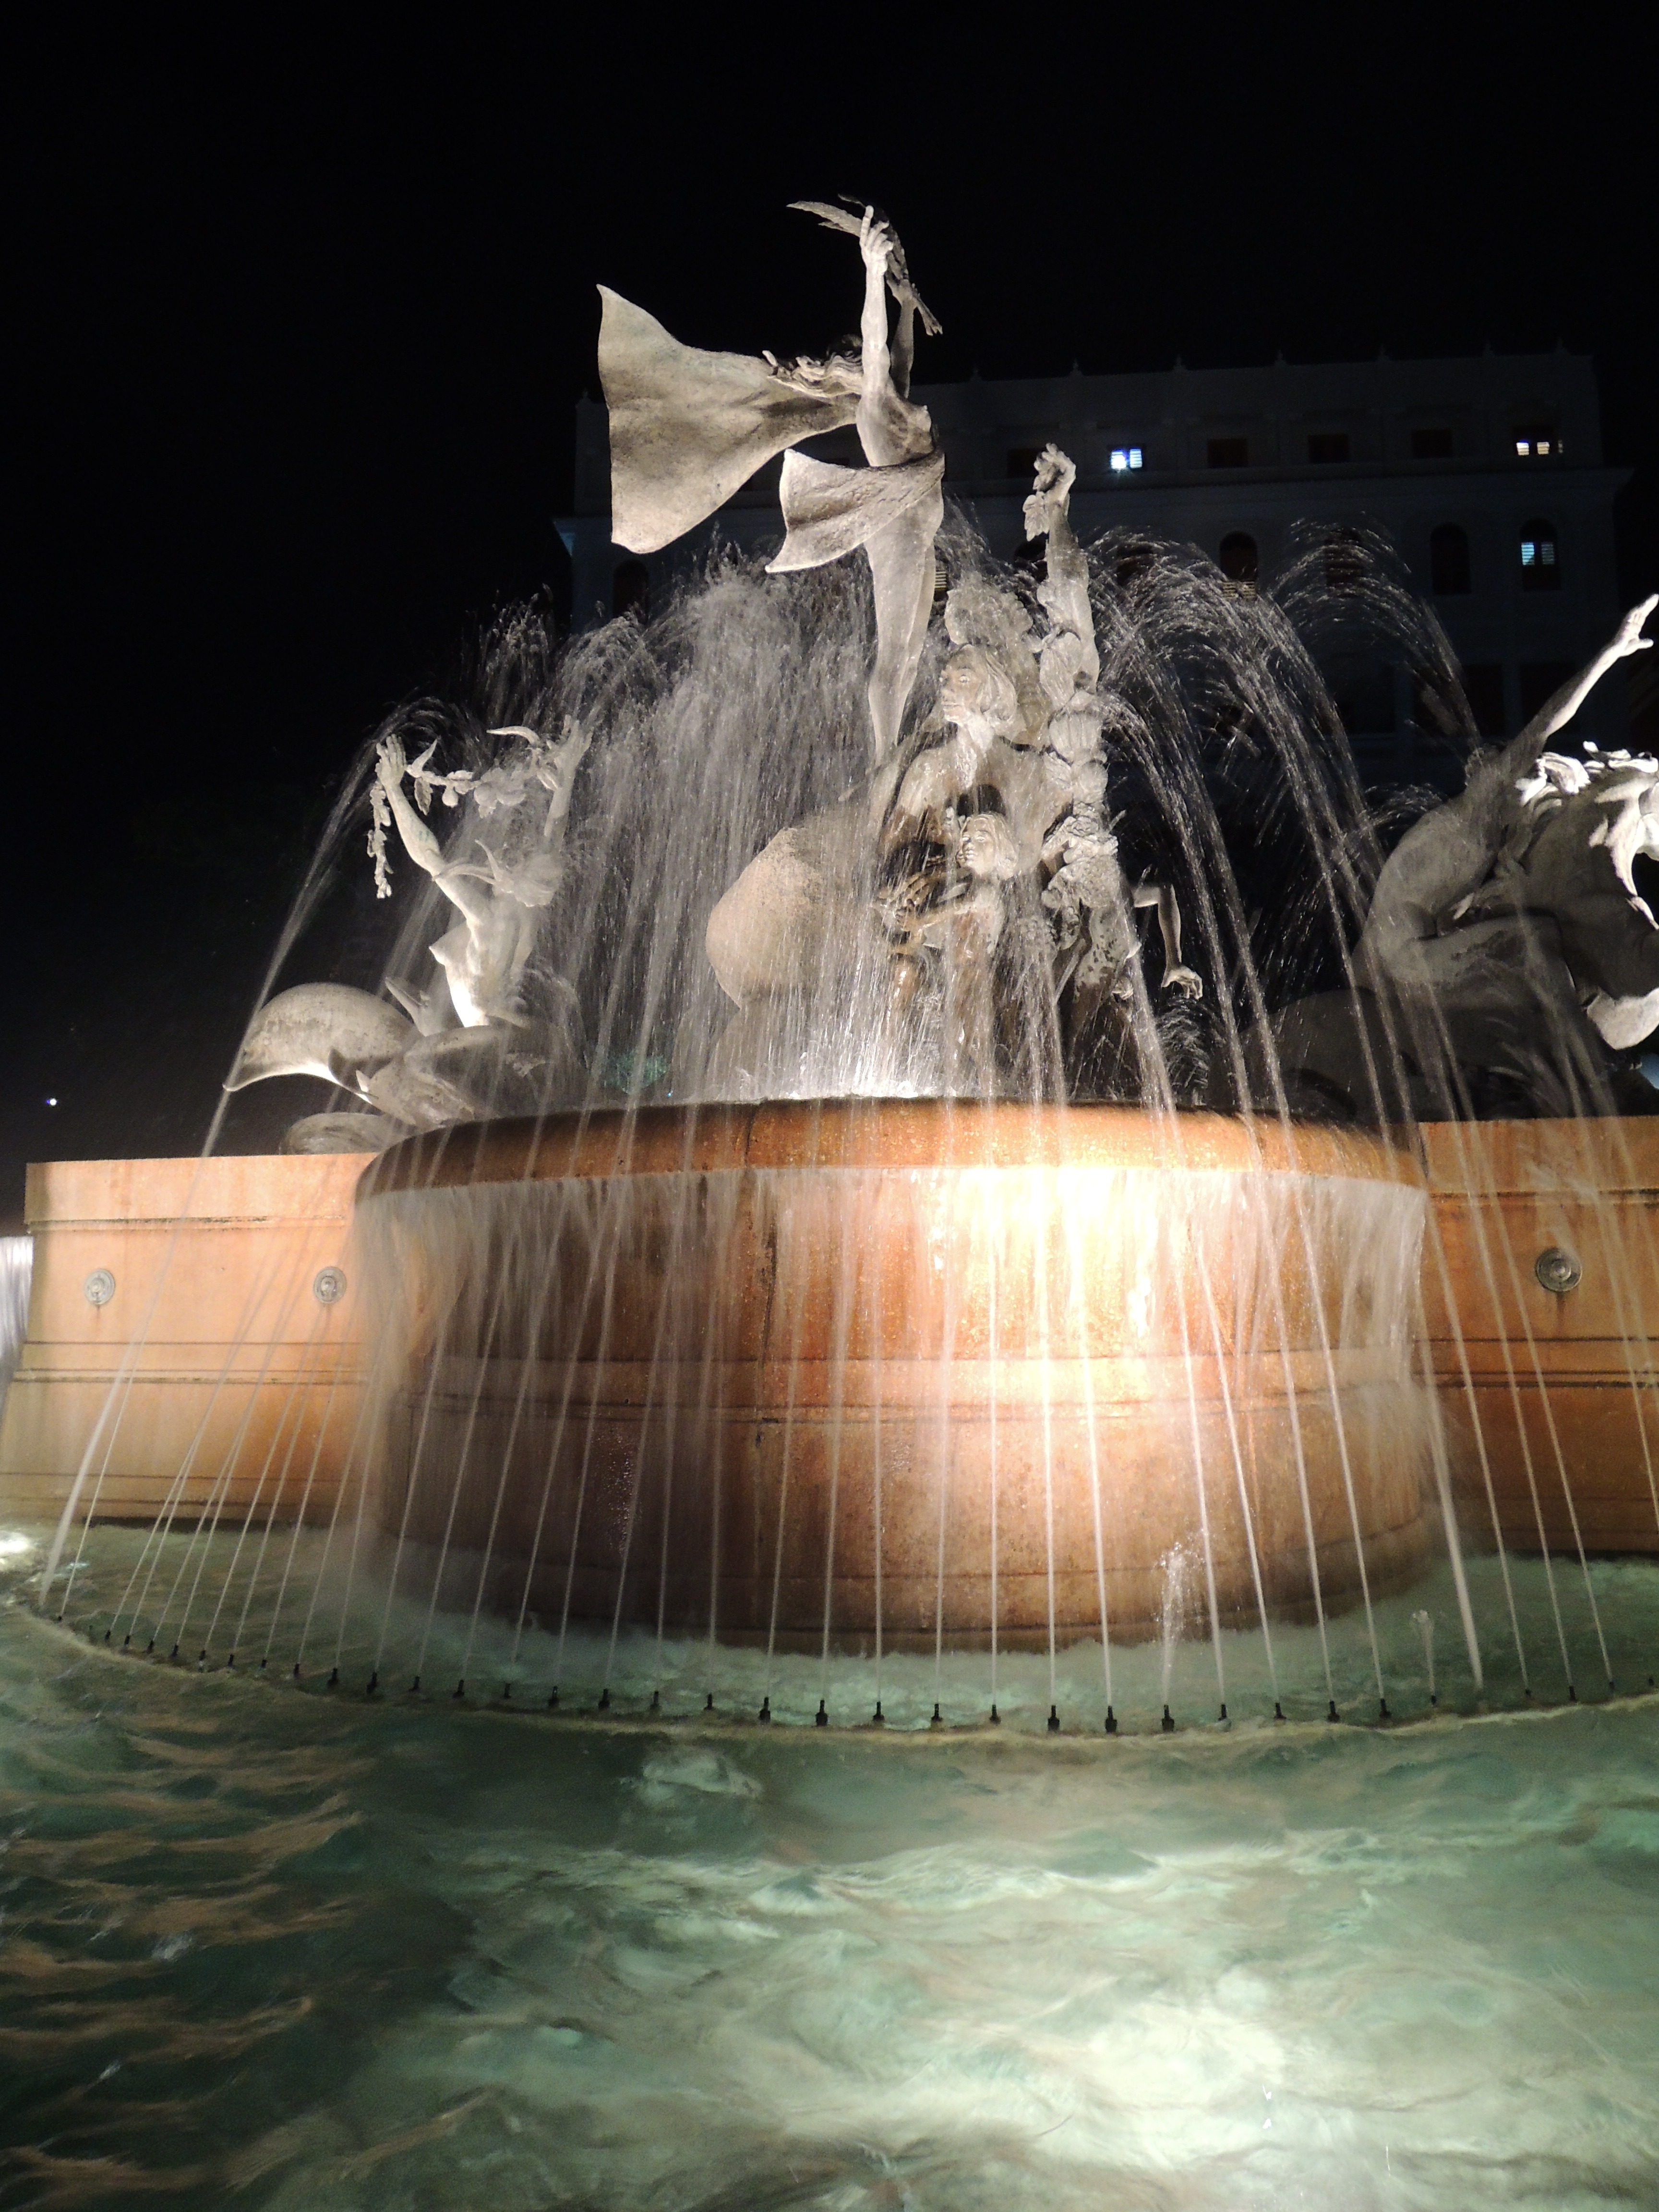
light, night, reflection, fountain, image, water feature, puerto rico, san juan, atmosphere of earth, paseo de la princesa